Mexico's Next Top Model season 5

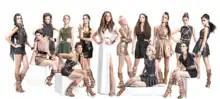

Season five of Mexico's Next Top Model, the Mexican adaptation of Tyra Banks' "America's Next Top Model", aired on Sony Entertainment Television from September 29 to December 15 2014. The show was once again hosted by Mexican model Jaydy Michel. The panel of the previous season remained largely unchanged, save for the addition of creative director Oscar Madrazo as one of the main judges, with judge Antonio González de Cosío serving as the show's creative director in his place.